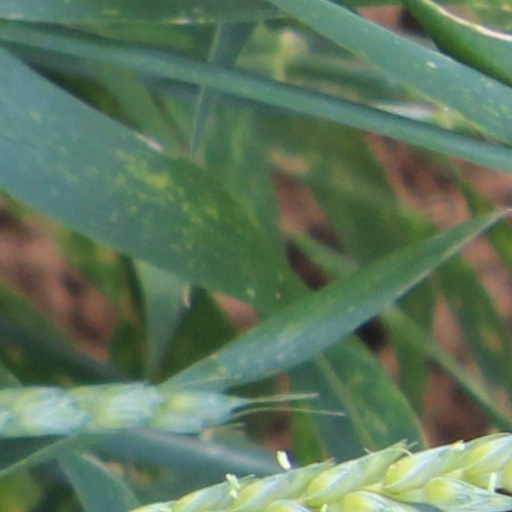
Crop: wheat